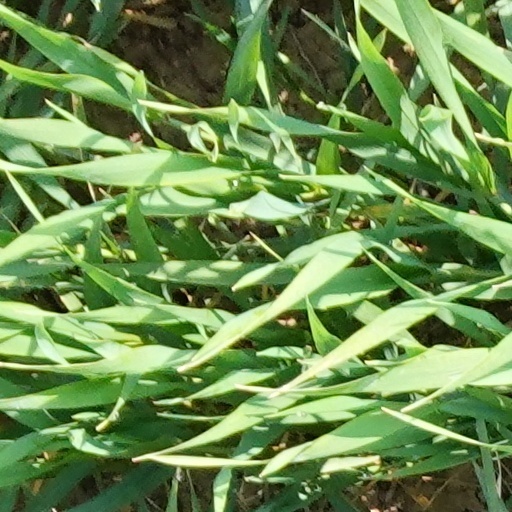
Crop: wheat